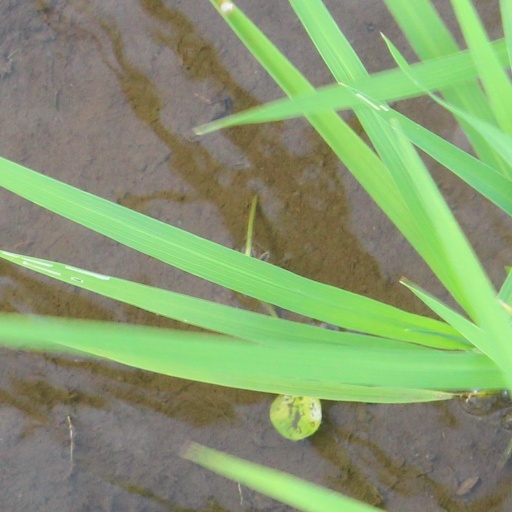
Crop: rice